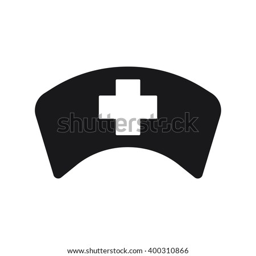
icon on the white background .